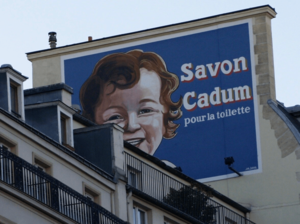
Publicité murale du Savon Cadum sur les Grands Boulevards.
Cadum est une marque de savon française, créée en 1907 et propriété de la société L'Oréal.
Le boulevard Montmartre est une voie située à la lisière des 2ᵉ et 9ᵉ arrondissements de Paris. Il fait partie des Grands Boulevards constitué, d'ouest en est, par les boulevards de la Madeleine, des Capucines, des Italiens, Montmartre, Poissonnière, Bonne-Nouvelle, Saint-Denis, Saint-Martin, du Temple, des Filles-du-Calvaire et Beaumarchais.
Arsène Le Feuvre dit aussi Arsène Marie Le Feuvre, né le 6 mai 1863 à Sillé-le-Guillaume au lieu-dit « Haut-éclair », mort au Mans le 12 décembre 1936, est un peintre et homme politique français.